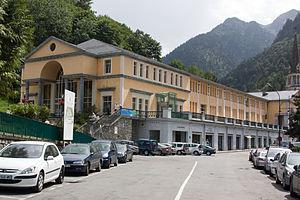
Cauterets est une commune française située dans le département des Hautes-Pyrénées, en région Occitanie.